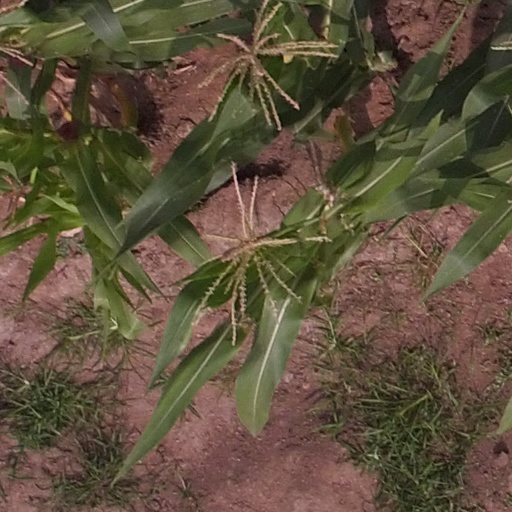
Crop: maize; corn